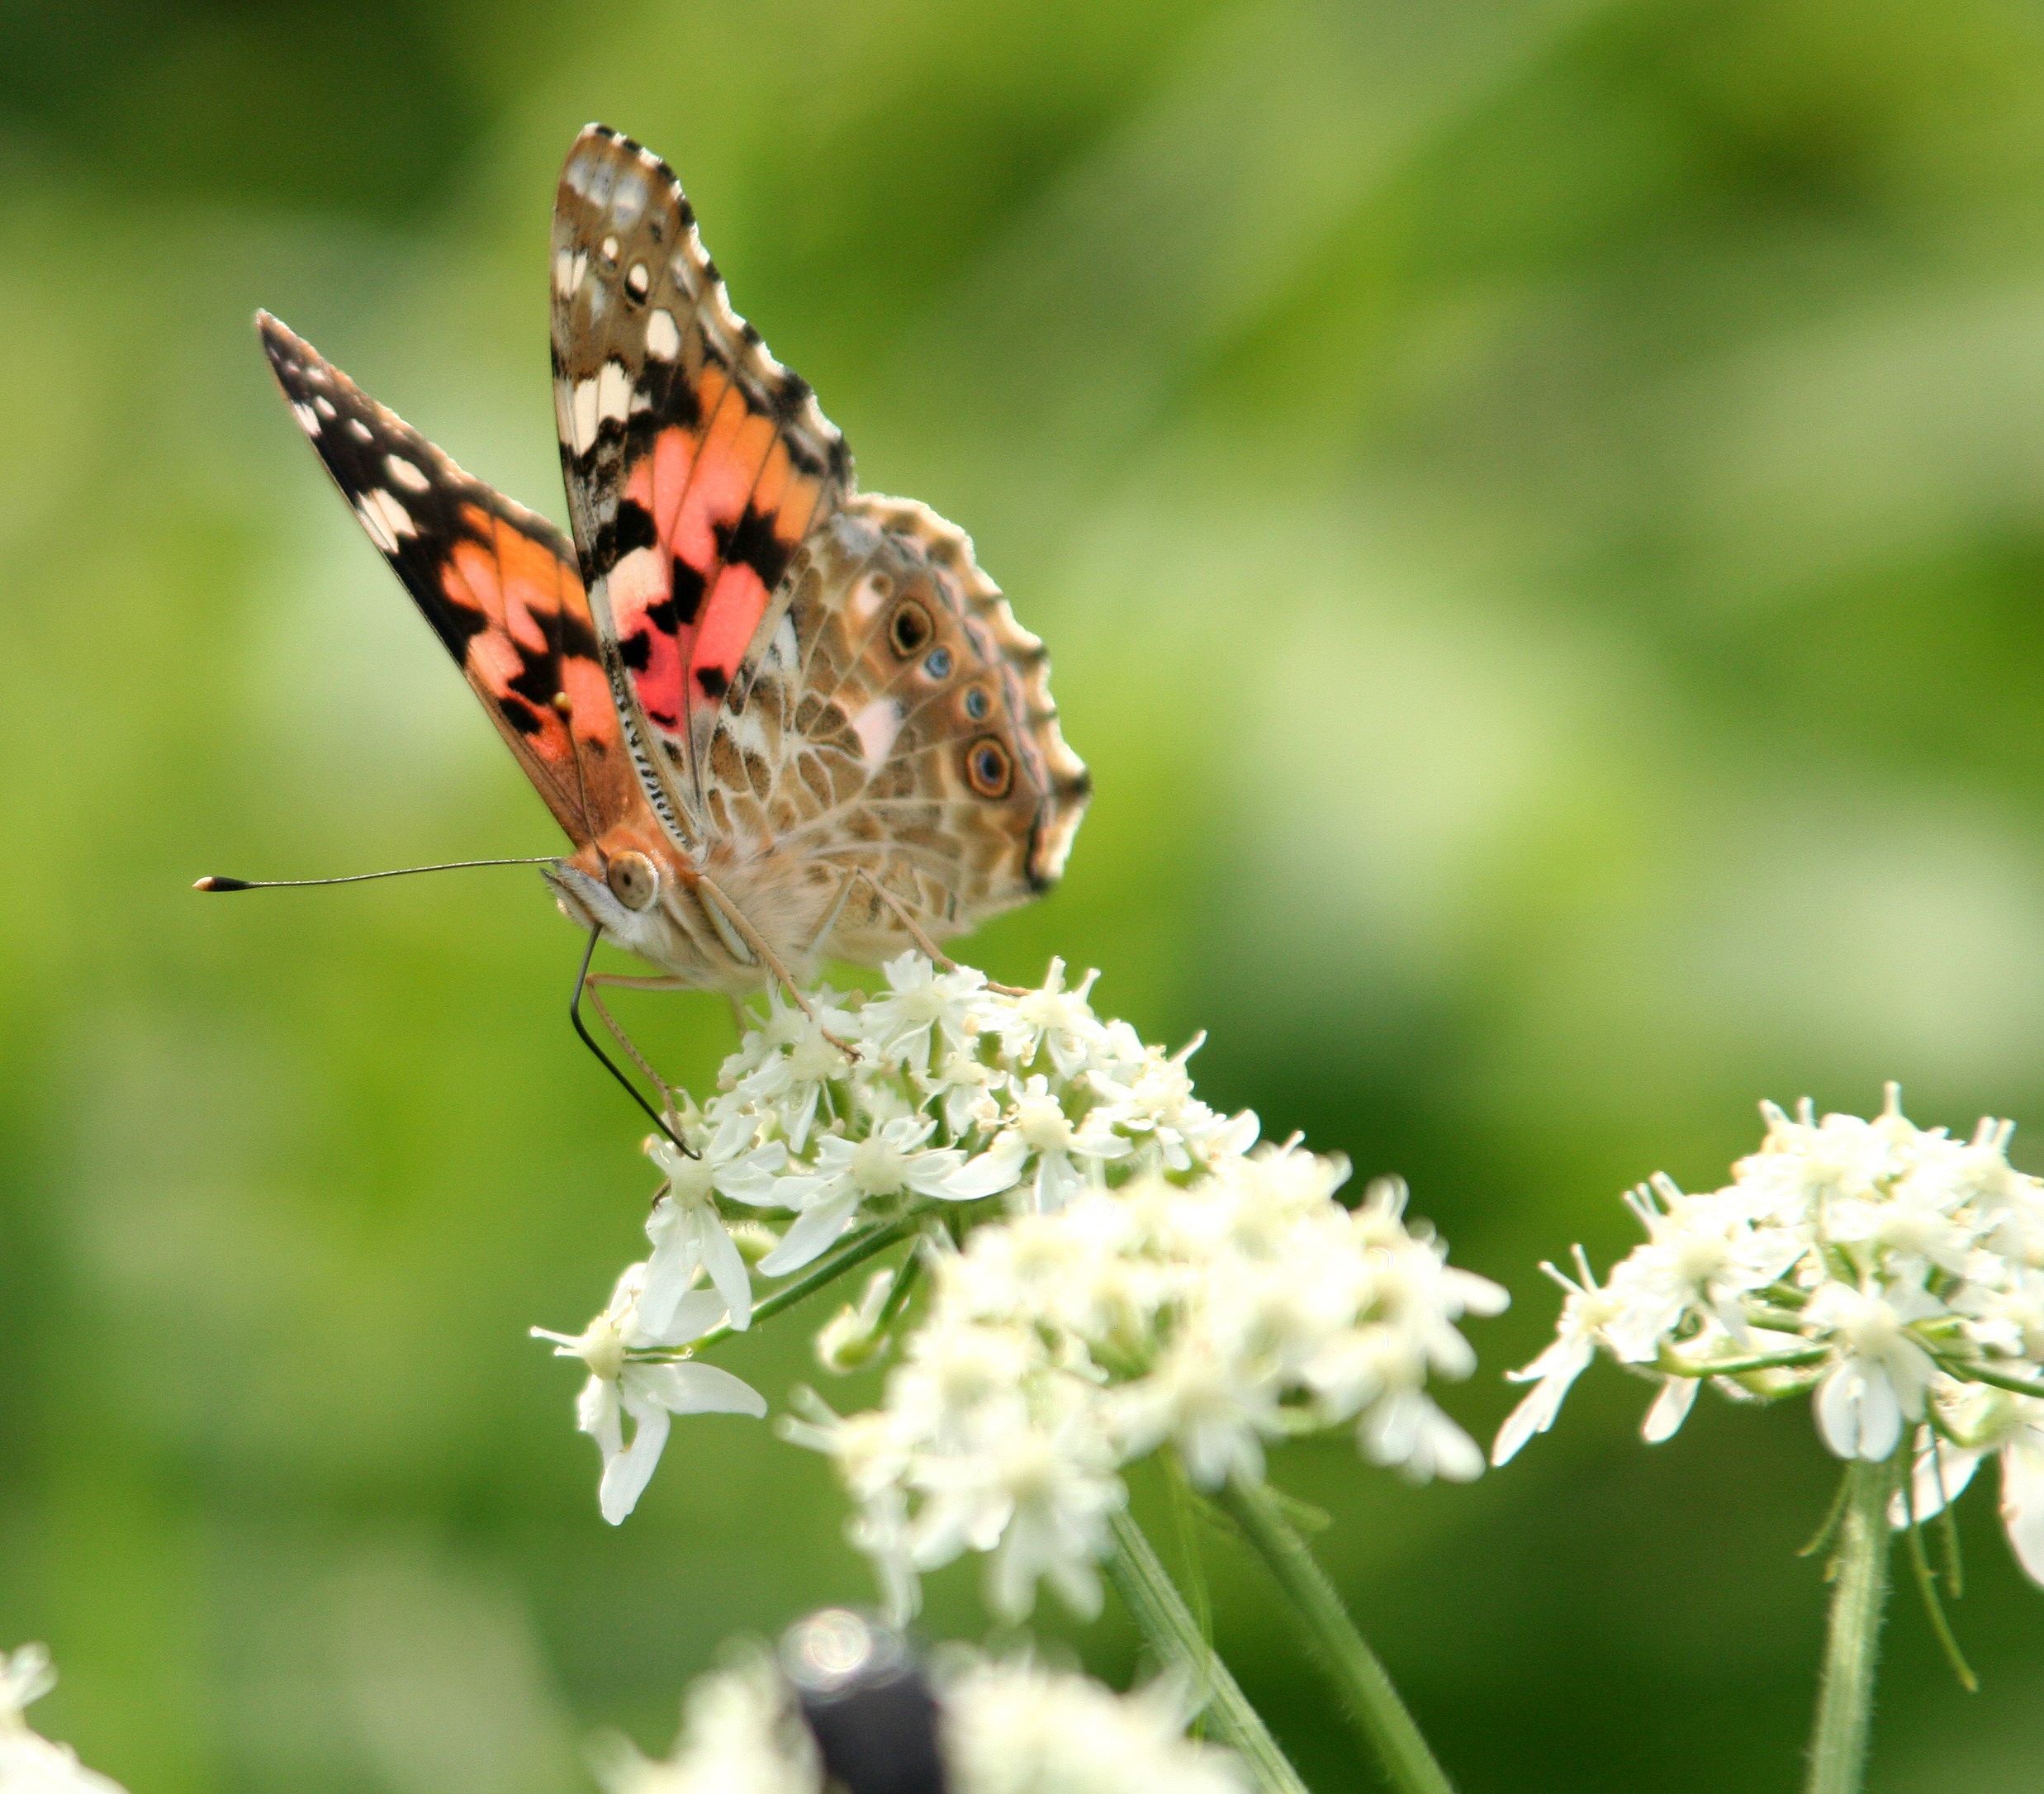
nature, grass, plant, meadow, flower, insect, butterfly, garden, flora, fauna, invertebrate, close up, wings, nectar, antennas, forage, macro photography, arthropod, pollinator, moths and butterflies, lycaenid